Weston Airport

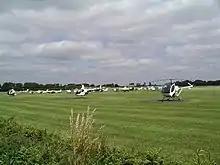
Aircraft at Weston Airport in 2003

Weston Aerodrome was founded in 1931 (licensed circa 1937) by Darby Kennedy (1915-2016) who, from 1946, operated a de Havilland Dragon and several Dragon Rapide aircraft commercially from the Weston flying field, operated under the name "Weston Ltd". The charter flights took the biplane airliners to airfields in the United Kingdom. The commercial flight operation ceased in the late 1950s, and Weston Ltd continued as a training provider for private and commercial licences. Darby Kennedy was chief instructor and also became chief pilot of Aer Lingus, Ireland's flag-carrier airline.